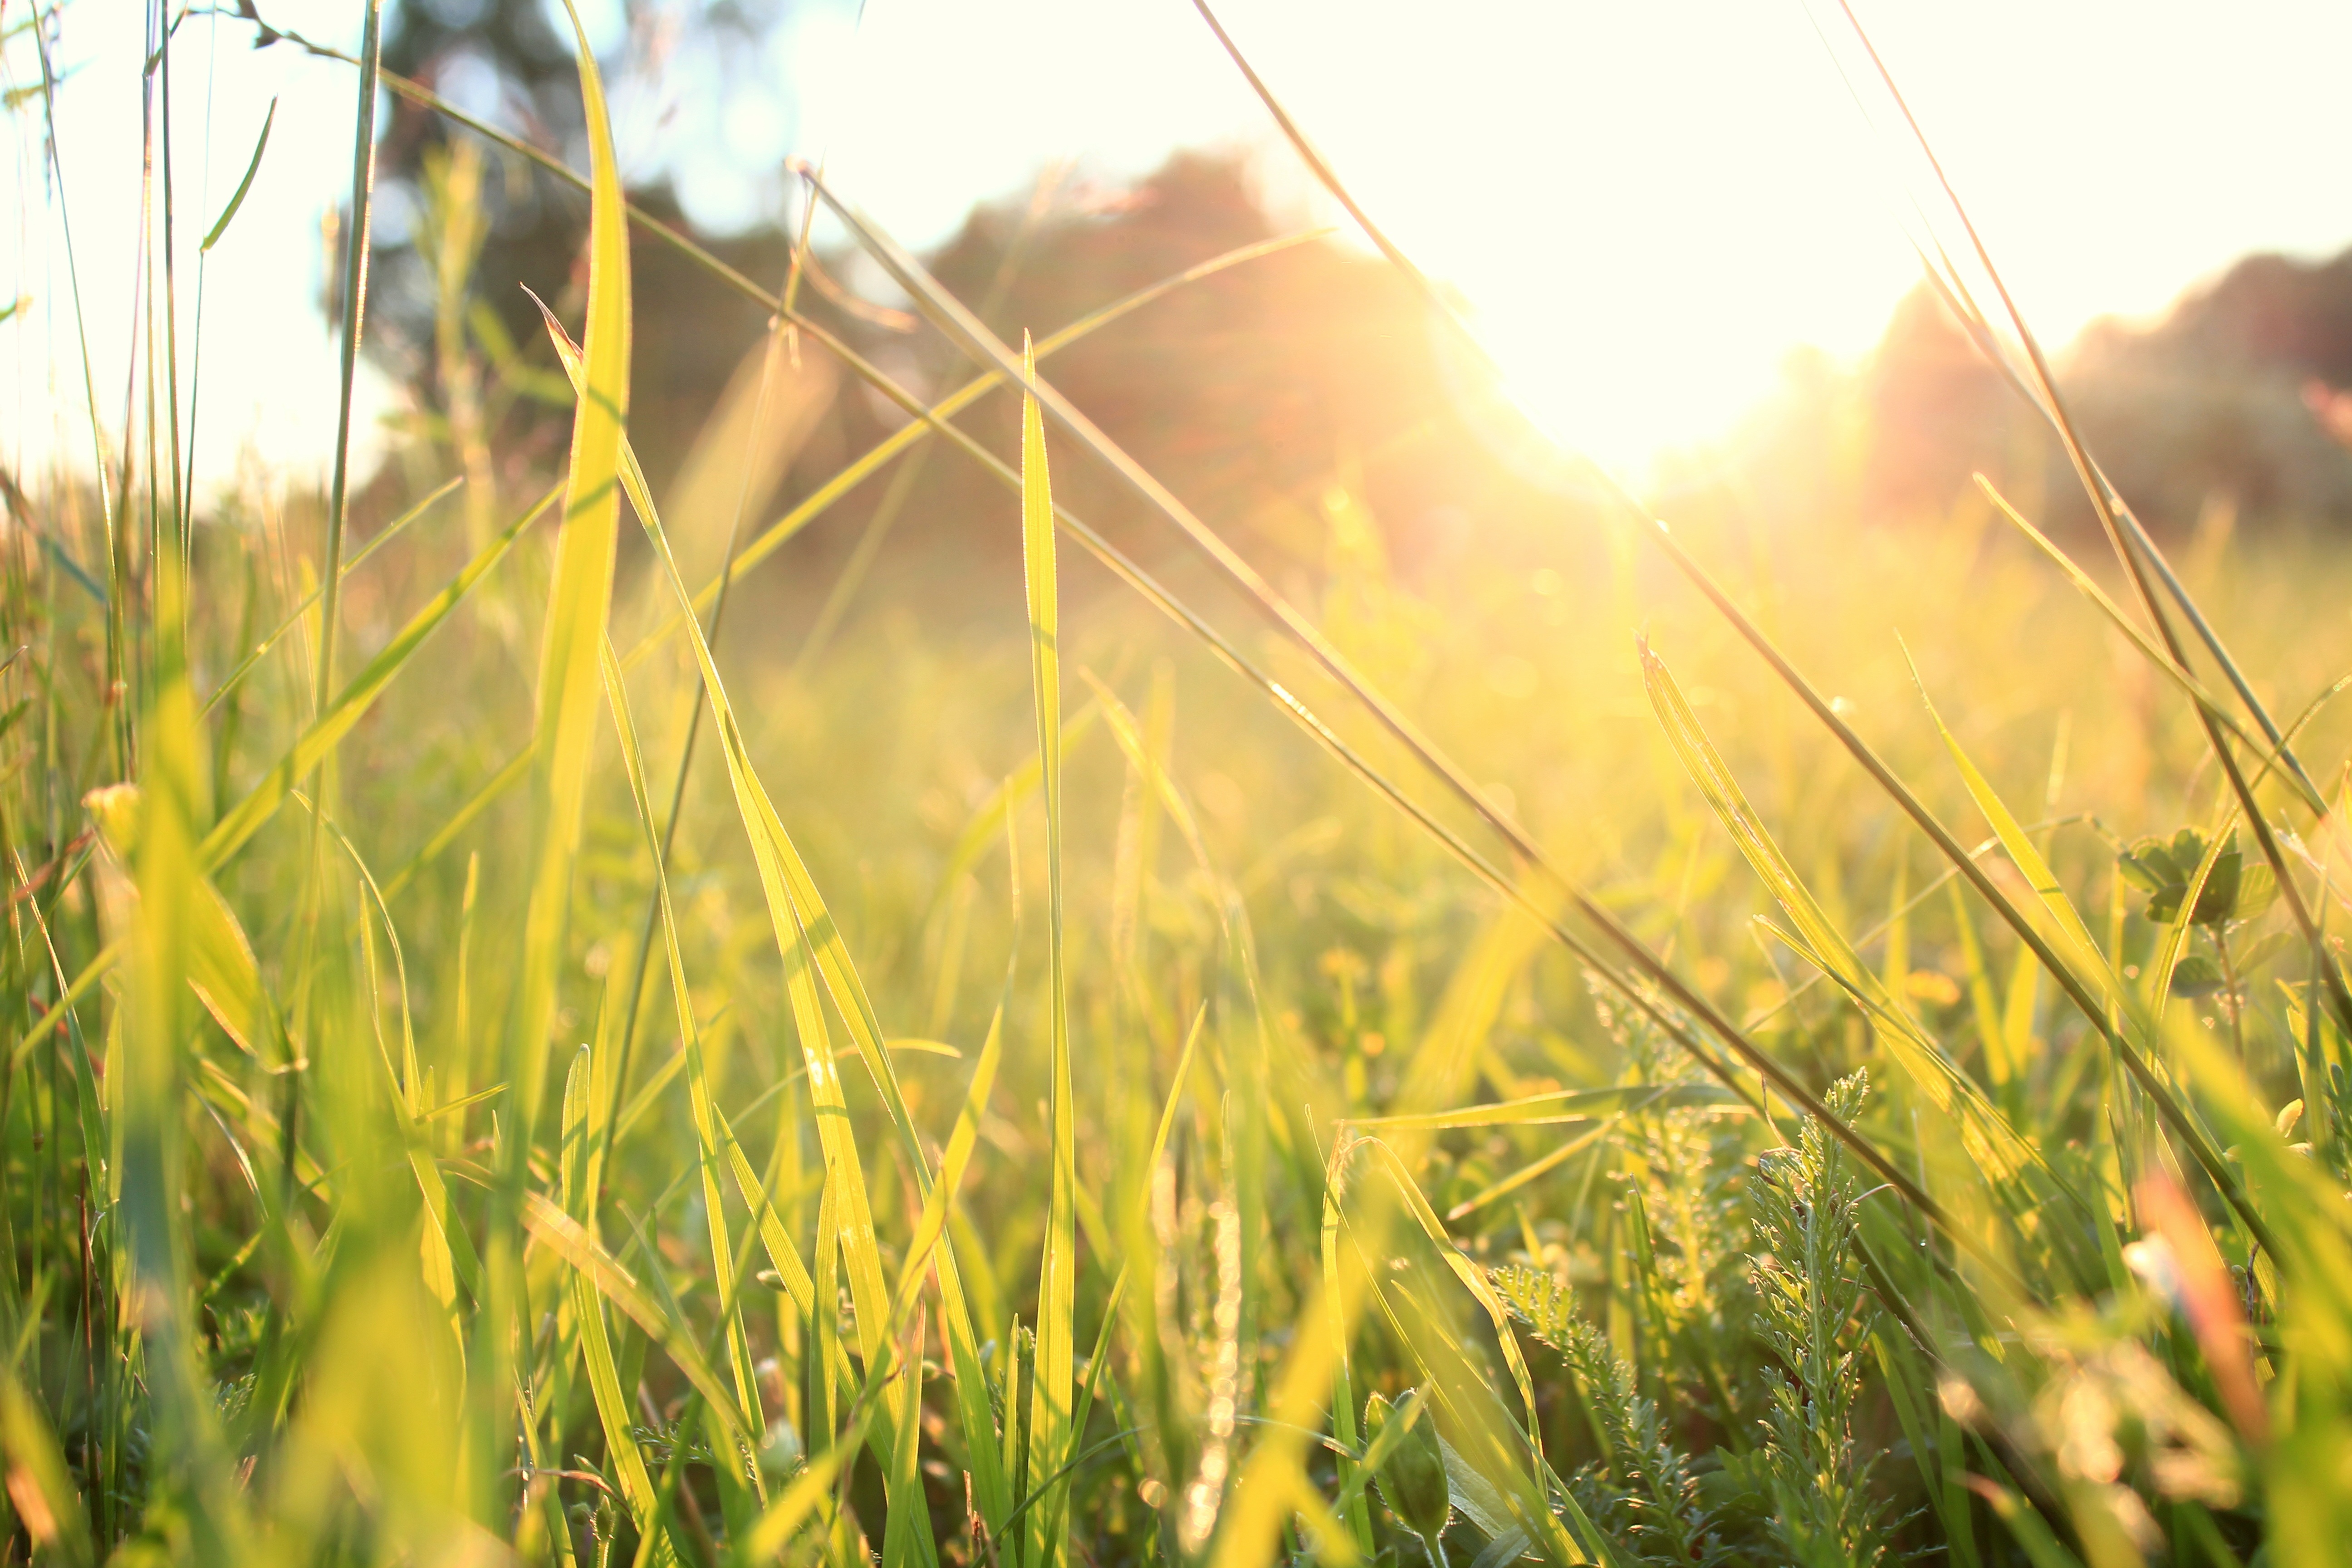
nature, grass, plant, sunset, field, lawn, meadow, prairie, sunlight, morning, flower, summer, food, green, crop, agriculture, grassland, rural area, paddy field, grass family